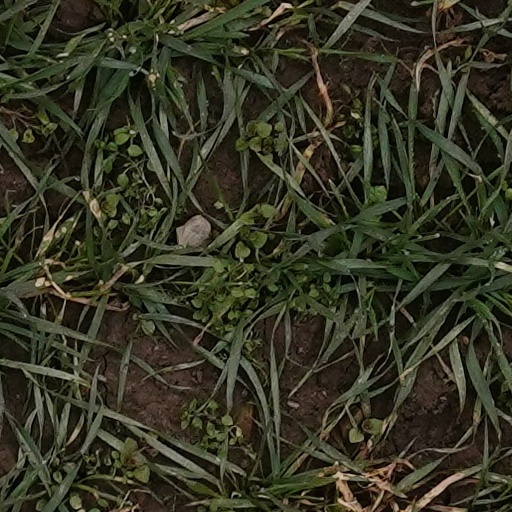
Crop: wheat